Cyclone Taylor

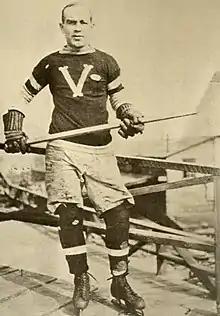
Taylor during his first season with the Vancouver Millionaires, 1912–13. He would spend the last nine seasons of his career with the team, winning the Stanley Cup again in 1915.

Lester and Frank Patrick had moved to Western Canada in 1907 and 1908 to work for their father Joe in the lumber company he established there. They sold the family business in 1911 and used the money from the sale to set up the PCHA, recruiting players from Eastern Canada to join the league.